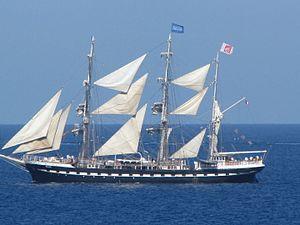
Devant le sémaphore d'Ile Rousse (Haute Corse)
Le Belem est le dernier trois-mâts barque français à coque acier, un des plus anciens trois-mâts en Europe en état de navigation et le second plus grand voilier restant en France.
Sur les navires à voile, une voile d'étai est une voile triangulaire ou aurique fixée dans l'axe du navire sur un étai, une drisse ou parfois une vergue. On peut rencontrer des voiles d'étais, à l'avant, à l'arrière ou entre deux mâts d'un navire.